Sadie Calvano

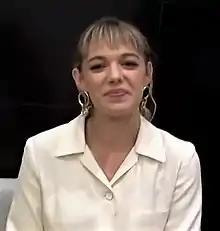
Calvano interviewed by Dulce Osuna in 2018.

Sadie Calvano (born April 8, 1997) is an American actress, known for her role as Violet Plunkett on the CBS sitcom "Mom". In 2016, she played the title role in the television film "The Perfect Daughter".